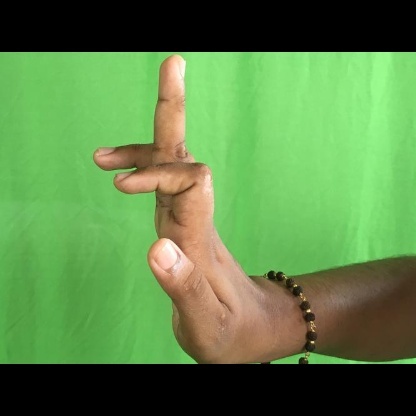
Mudra: Shukatundam